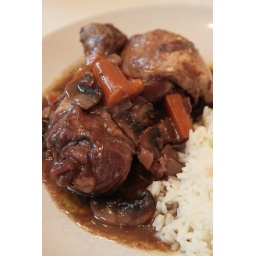
Well, chicken cooked in red wine (not sure how authentic it was), but it tasted great!